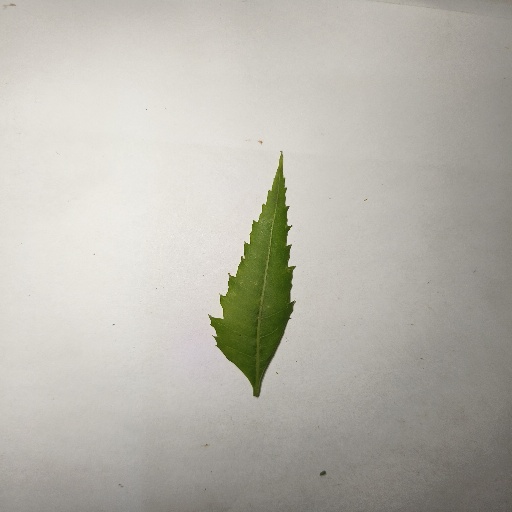
Species: Neem
Leaf condition: Healthy Leaf